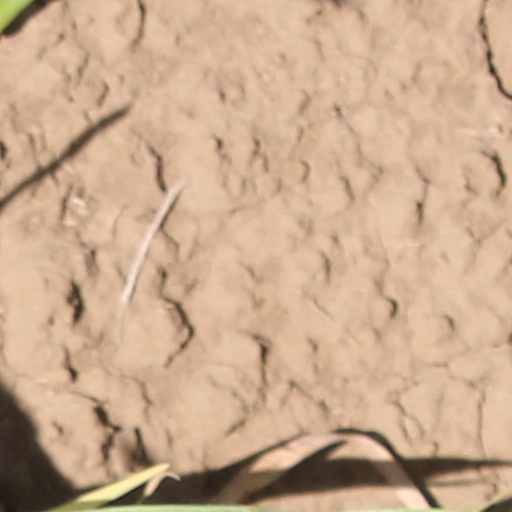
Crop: wheat